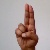
The image shows a hand gesture representing the letter 'U' in Indian Sign Language.